Grêmio FBPA

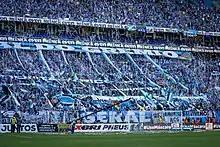
Geral do Grêmio at the northern stand of the Arena do Grêmio

Grêmio fans are called "gremistas" or "tricolores". Originally, Grêmio was a club heavily supported by Brazilians of German descent of Rio Grande do Sul. Over time, that distinction has reduced, and today the fan base is very diverse. The club, together with Internacional, divide the population of Rio Grande do Sul; Grêmio is also the most popular club in western Santa Catarina and south-west Paraná. The club has around 8 million fans in the country, meaning that, in terms of ranking, the club is the 6th most supporters in the Brazil. The largest outside the Rio de Janeiro-São Paulo axis. A 2022 research pointed out that Grêmio has the most "loyal" fans in Brazil. The survey that measured the size of the fans in the country identified that 90.6% of Grêmio fans say they support Grêmio exclusively and that only 9.4% of Grêmio fans supported or sympathized with another Brazilian football team. In 2023, Grêmio had more than 100,000 "sócios" (club-members/associates).